Foyran

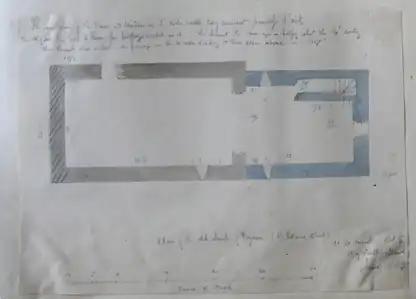
Foyran church plan by du Noyer in 1864

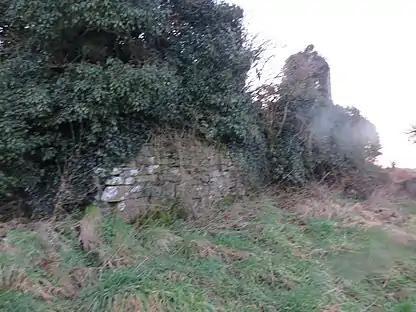
The south wall of Foyran church showing different phases of construction

Foyran ( possibly pertaining to a well, "Tobar"), is a historic monument, religious parish, and townland, civil parish in County Westmeath, Ireland. It is located about north of Mullingar.